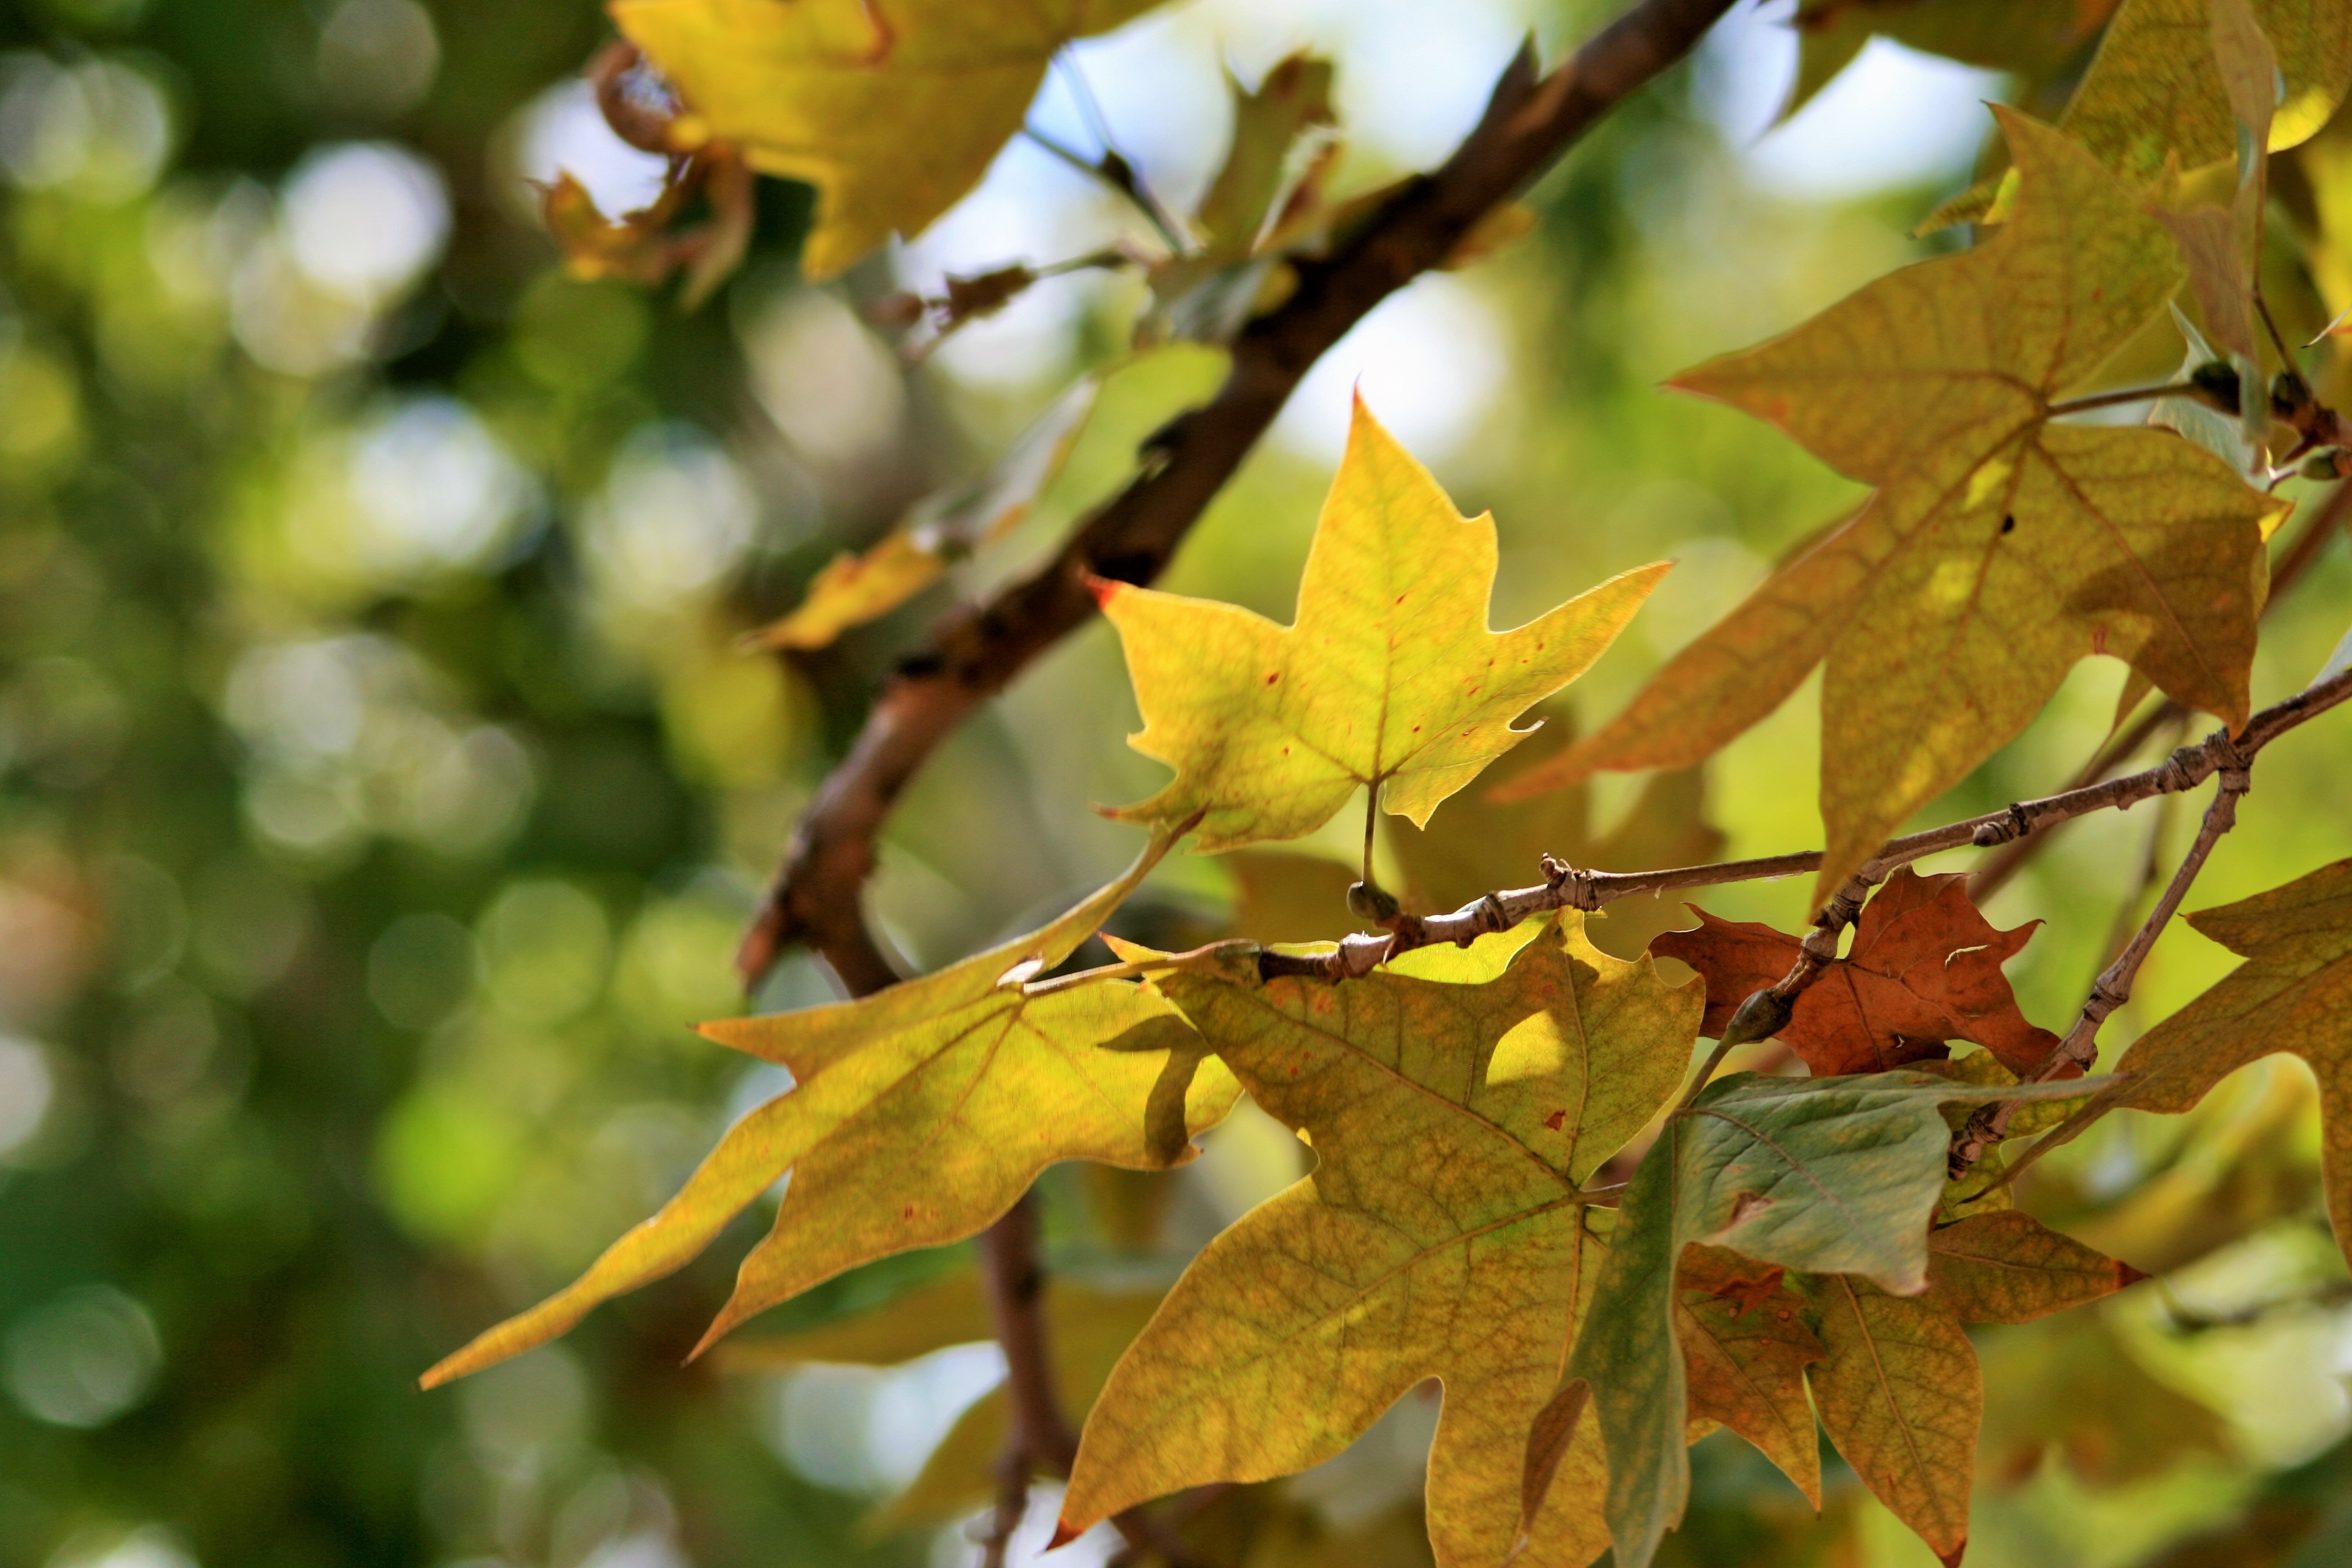
tree, nature, branch, plant, sunlight, leaf, flower, foliage, autumn, botany, yellow, season, maple tree, leaves, seasons, shrub, bright, deciduous, autumn leaves, flowering plant, maidenhair tree, woody plant, land plant